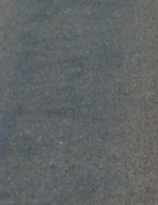
Surface type: asphalt